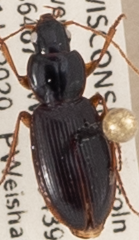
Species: Synuchus impunctatus
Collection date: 2020-07-21
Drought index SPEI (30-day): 2.09
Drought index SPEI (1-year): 2.09
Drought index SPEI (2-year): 2.09